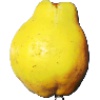
Label: quince